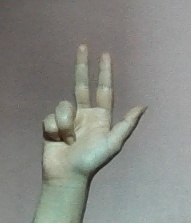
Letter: al